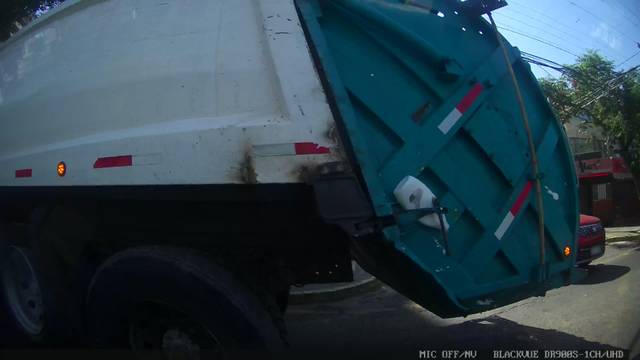
Region: Chile
Coordinates: -33.426, -70.64